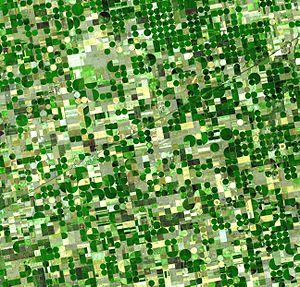
Image satellitaire de cultures poussant au Kansas (Etats Unis) à la fin du mois de juin. Les cultures en pleines croissance comme le maïs sont représentées en vert. Le Sorgho, moins avancé en cette saison, est plus pâle. Le blé est déjà doré et sera bientôt récolté. Les parcelles brunes ont déjà été moissonnées ou sont en jachère. La forme circulaire des champs est typique de l'irrigation à pivot central. Le diamètre de ces champs est souvent de 800 ou 1600 mètres, ils sont inscrits dans les ""sections"" de 1 mile américain de côté héritées du Public Land Survey System (article en Anglais). La ligne oblique qui traverse l'image est la Route Fédérale 56. L'image est alignée sur l'orbite du satellite ASTER de la NASA qui a pris la photo. Cette orbite est inclinée de 98 degrés par rapport à l'axe des pôles. Le nord est vers le haut, mais il fait un angle de 10 degrés dans le sens inverse des aiguilles d'une montre. L'image est en fausse couleurs, simulant les couleurs naturelles. Les trois longueurs d'ondes observées correspondent au vert, au rouge, et au proche infrarouge.
Le Kansas est un État du Midwest des États-Unis. Il est bordé au nord par le Nebraska, à l'est par le Missouri, au sud par l'Oklahoma et à l'ouest par le Colorado.
Une proposition de fusion est en cours entre Agriculture intensive et Agriculture industrielle.
L'hypothèse Gaïa, appelée également hypothèse biogéochimique, est une hypothèse controversée, initialement avancée en 1970 par le climatologue anglais James Lovelock en collaboration avec la microbiologiste américaine Lynn Margulis, mais également évoquée par d'autres scientifiques avant eux, selon laquelle la Terre serait « un système physiologique dynamique qui inclut la biosphère et maintient notre planète depuis plus de trois milliards d'années en harmonie avec la vie ».
La notion d'arrosage automatique désigne les systèmes permettant de fournir de l'eau à des plantes en routine durant un certain temps sans intervention humaine, plutôt par aspersion ; mais il peut s'agir de système de type « goutte-à-goutte ».
L'agriculture est un secteur clé de l'économie des États-Unis, le pays étant le 1ᵉʳ exportateur et le 2ᵉ importateur mondial. C'est la troisième puissance agricole au monde, derrière la Chine et l'Union européenne. Le secteur emploie 1,7 % de la population active en 2004.
Le Public Land Survey System est une méthode de division du foncier de façon géométrique, utilisée sur les trois-quarts du territoire des États-Unis. La méthode équivalente au Canada s'appelle le Canada Lands Survey System.